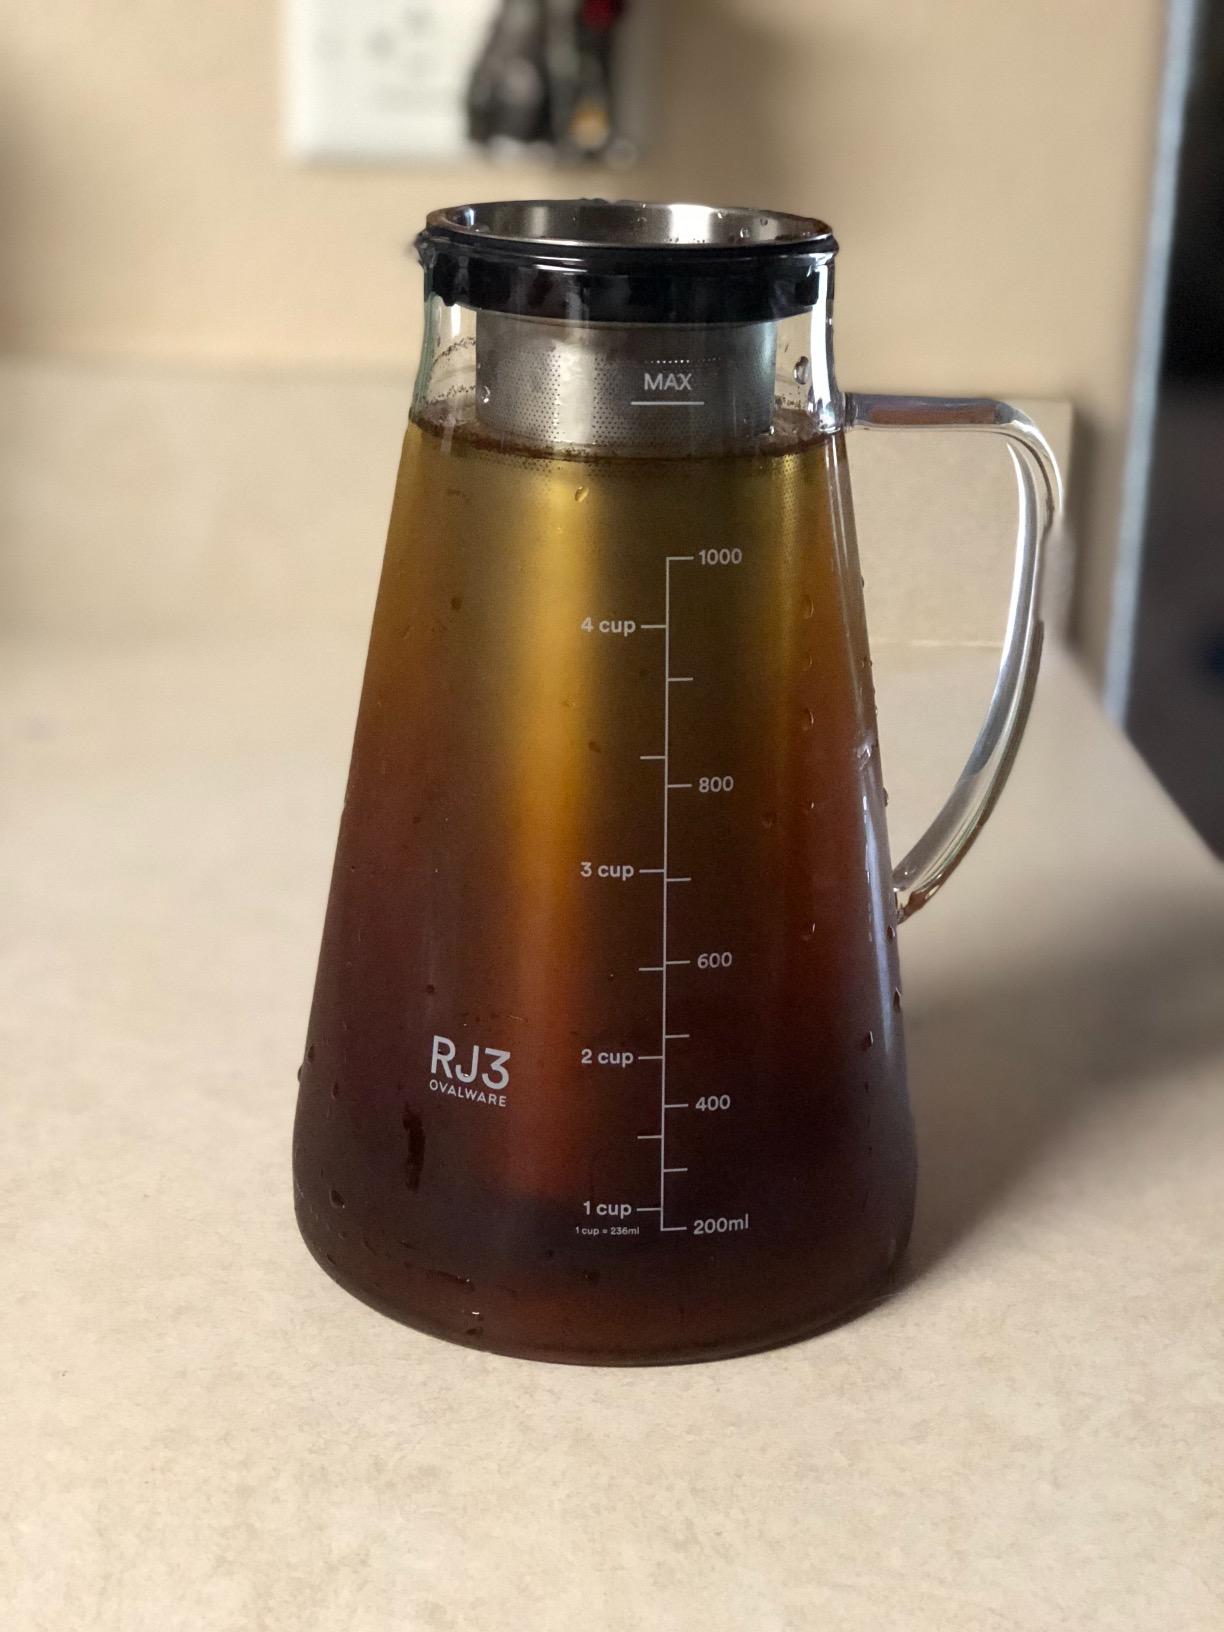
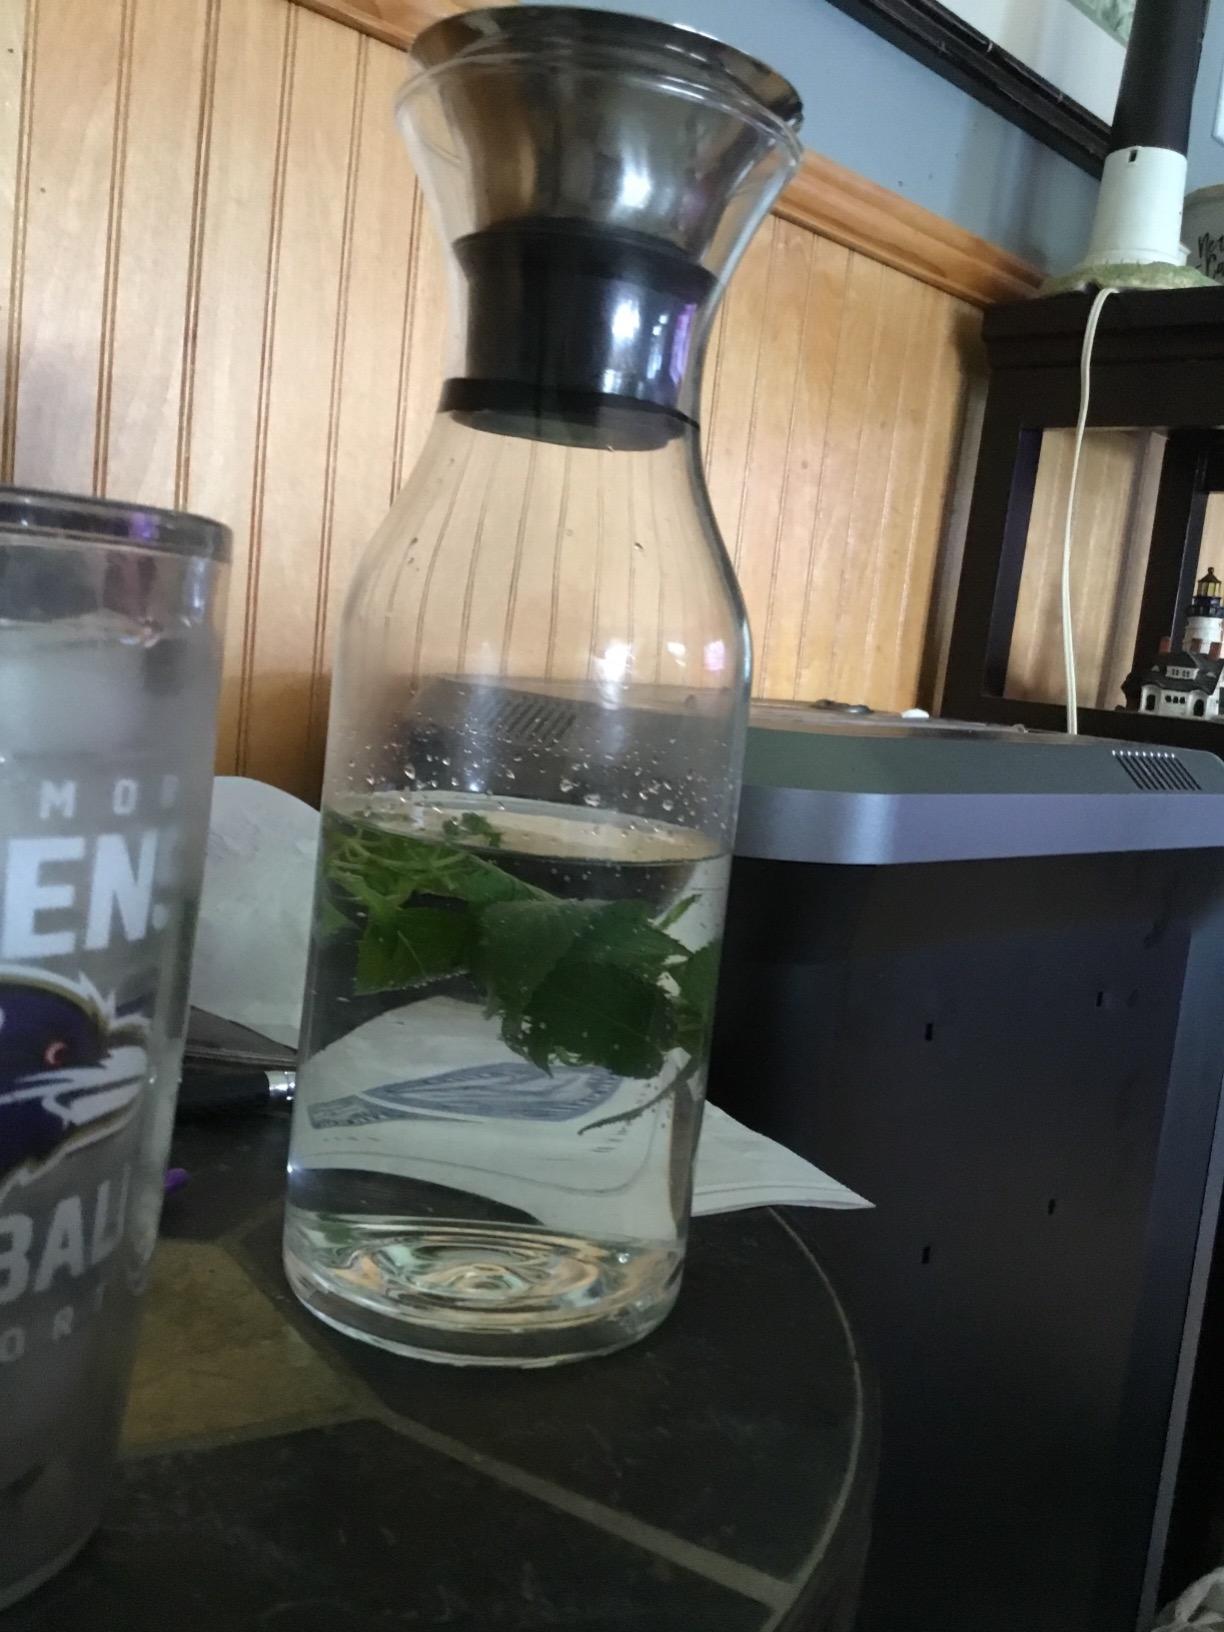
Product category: items_tea
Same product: no